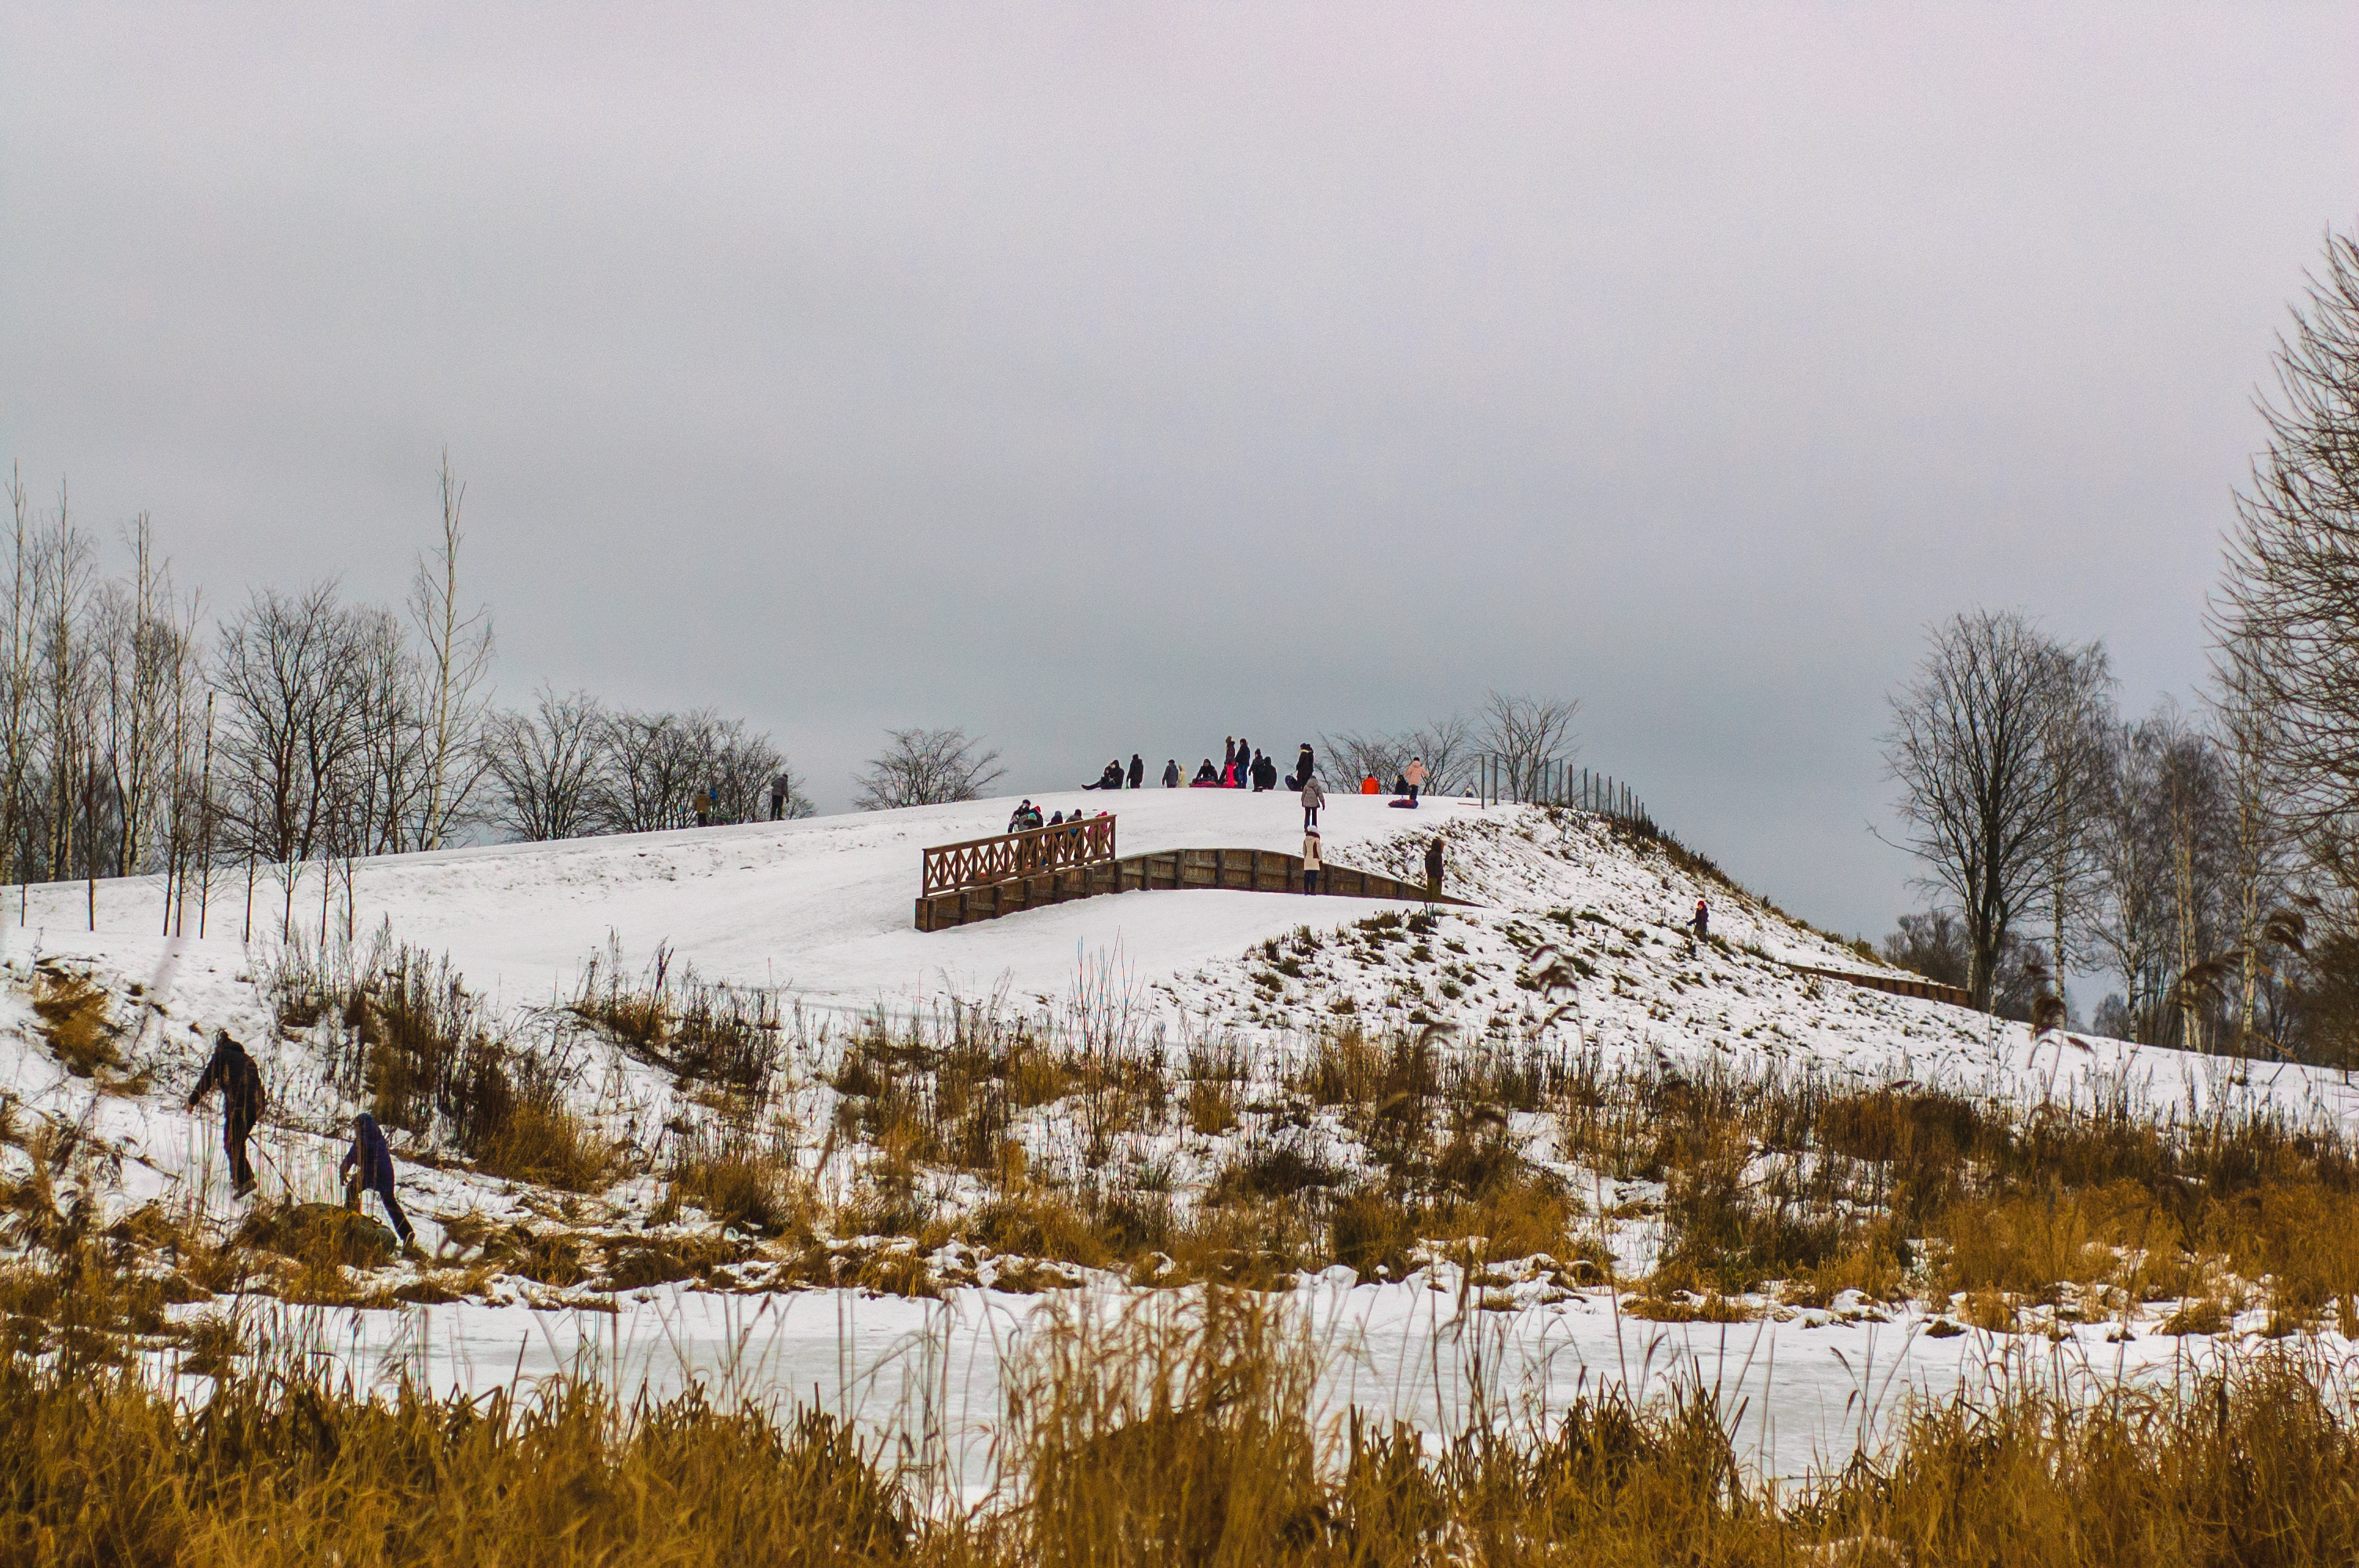
image, winter, freezing, slope, snow, hill station, precipitation, conifer, glacial landform, fir